Kagami Station

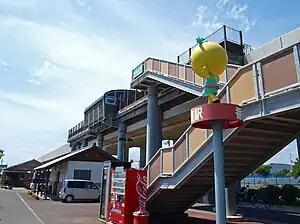
Kagami Station in 2010

is a passenger railway station located in the city of Kōnan, Kōchi Prefecture, Japan. It is operated by the third-sector Tosa Kuroshio Railway with the station number "GN34".